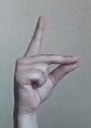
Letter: ta